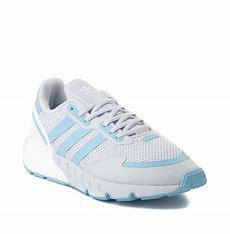
Brand: Adidas
Model: ZX 1K Boost